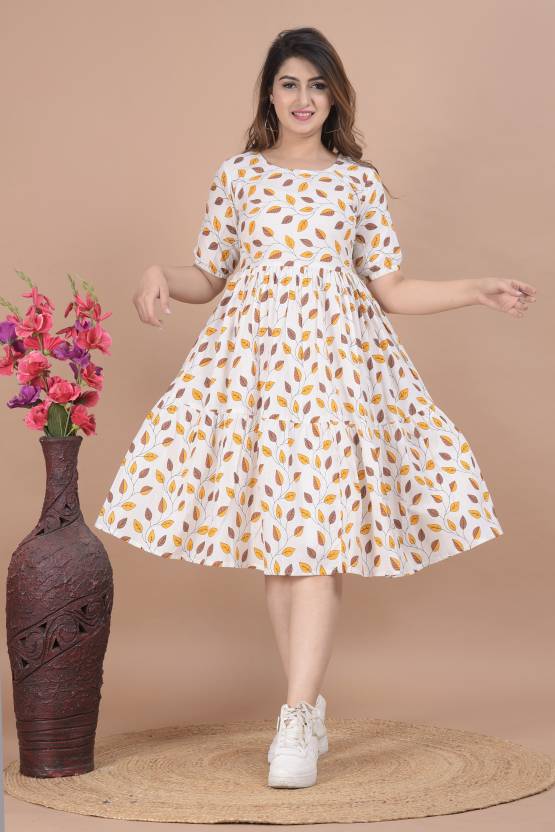
Product: Women Skater Yellow Dress
Price: ₹499
Colors: Yellow
Pattern: Floral Print
Description: UNIBLISS Present New Designer Western Wear Dress for women. Latest design for Party Wear For Girls and Women. The Blend Of Unique Colours Gives A Beautiful Look To this Dress. You can happily use these anywhere suitable for casual wear, festive, and parties.